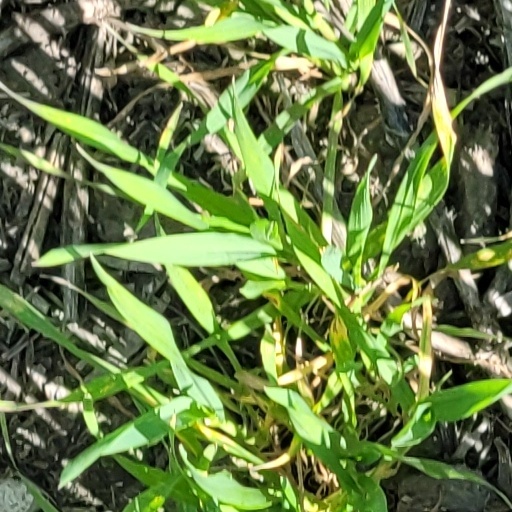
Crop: wheat